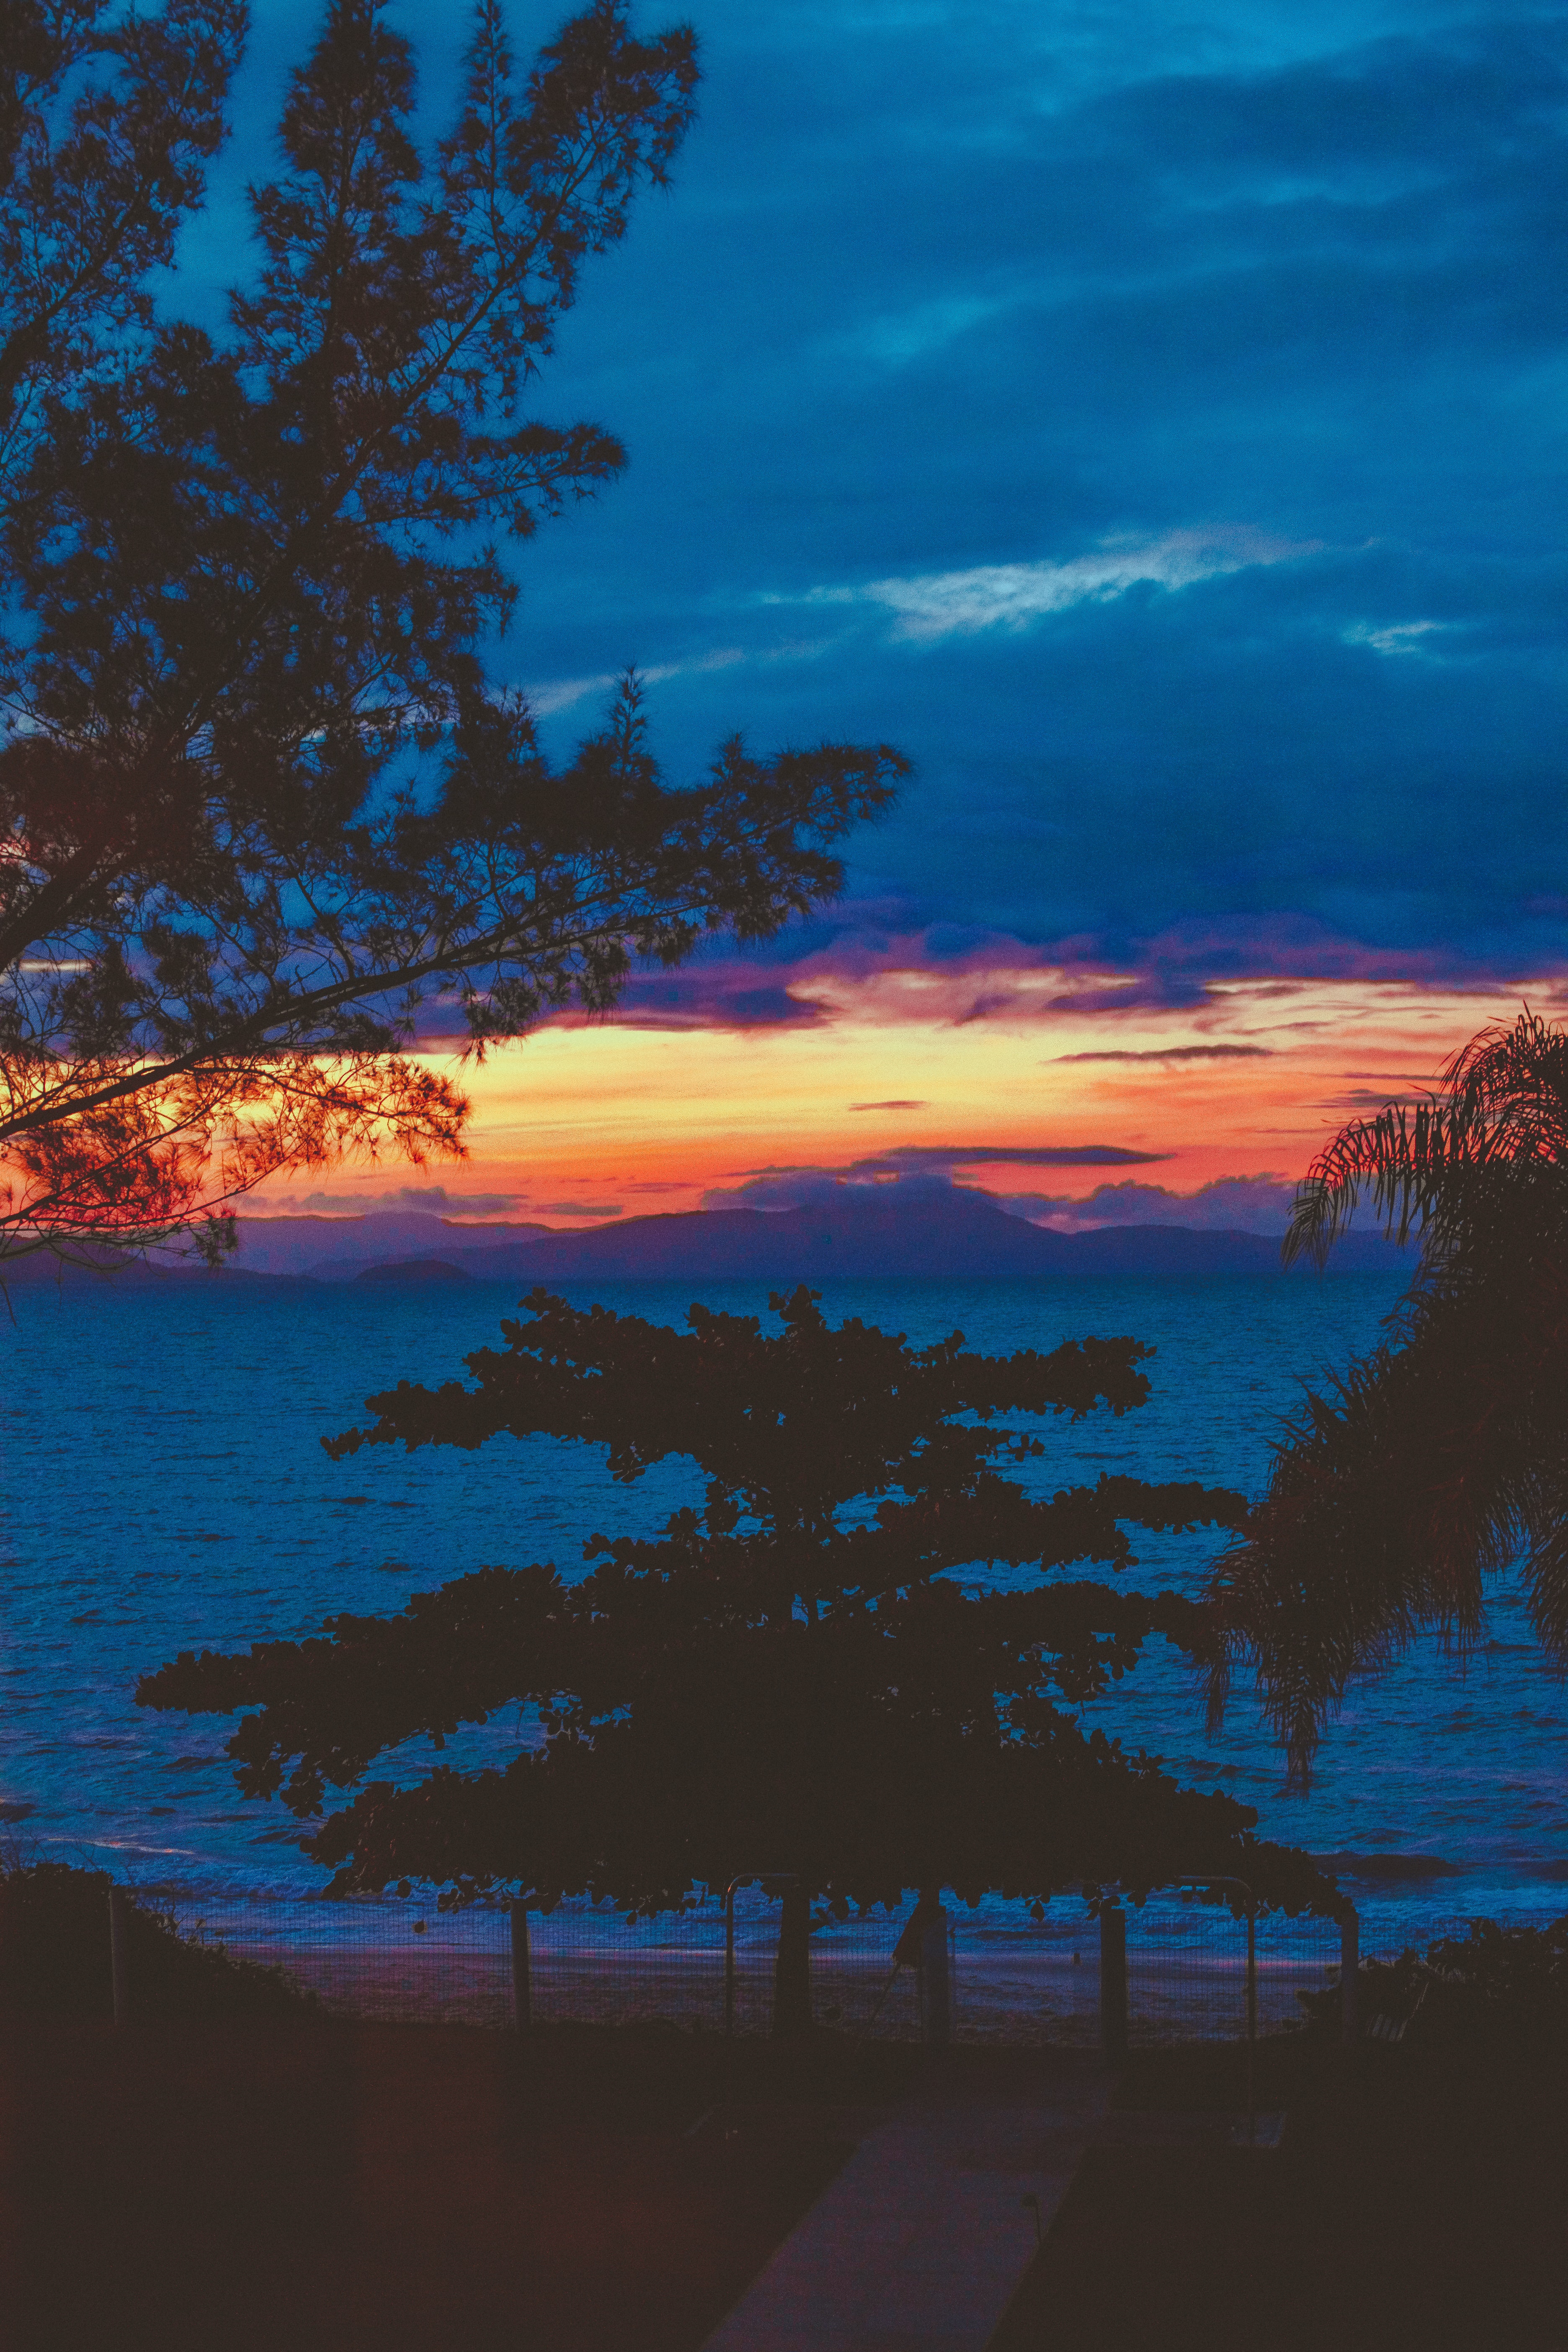
tree, sky, blue, water, nature, reflection, dusk, horizon, evening, sunset, afterglow, morning, cloud, sunrise, calm, painting, sea, lake, landscape, sound, branch, dawn, red sky at morning, ocean, inlet, river, night, plant, acrylic paint, bank, national park, world, Tints and shades, coast